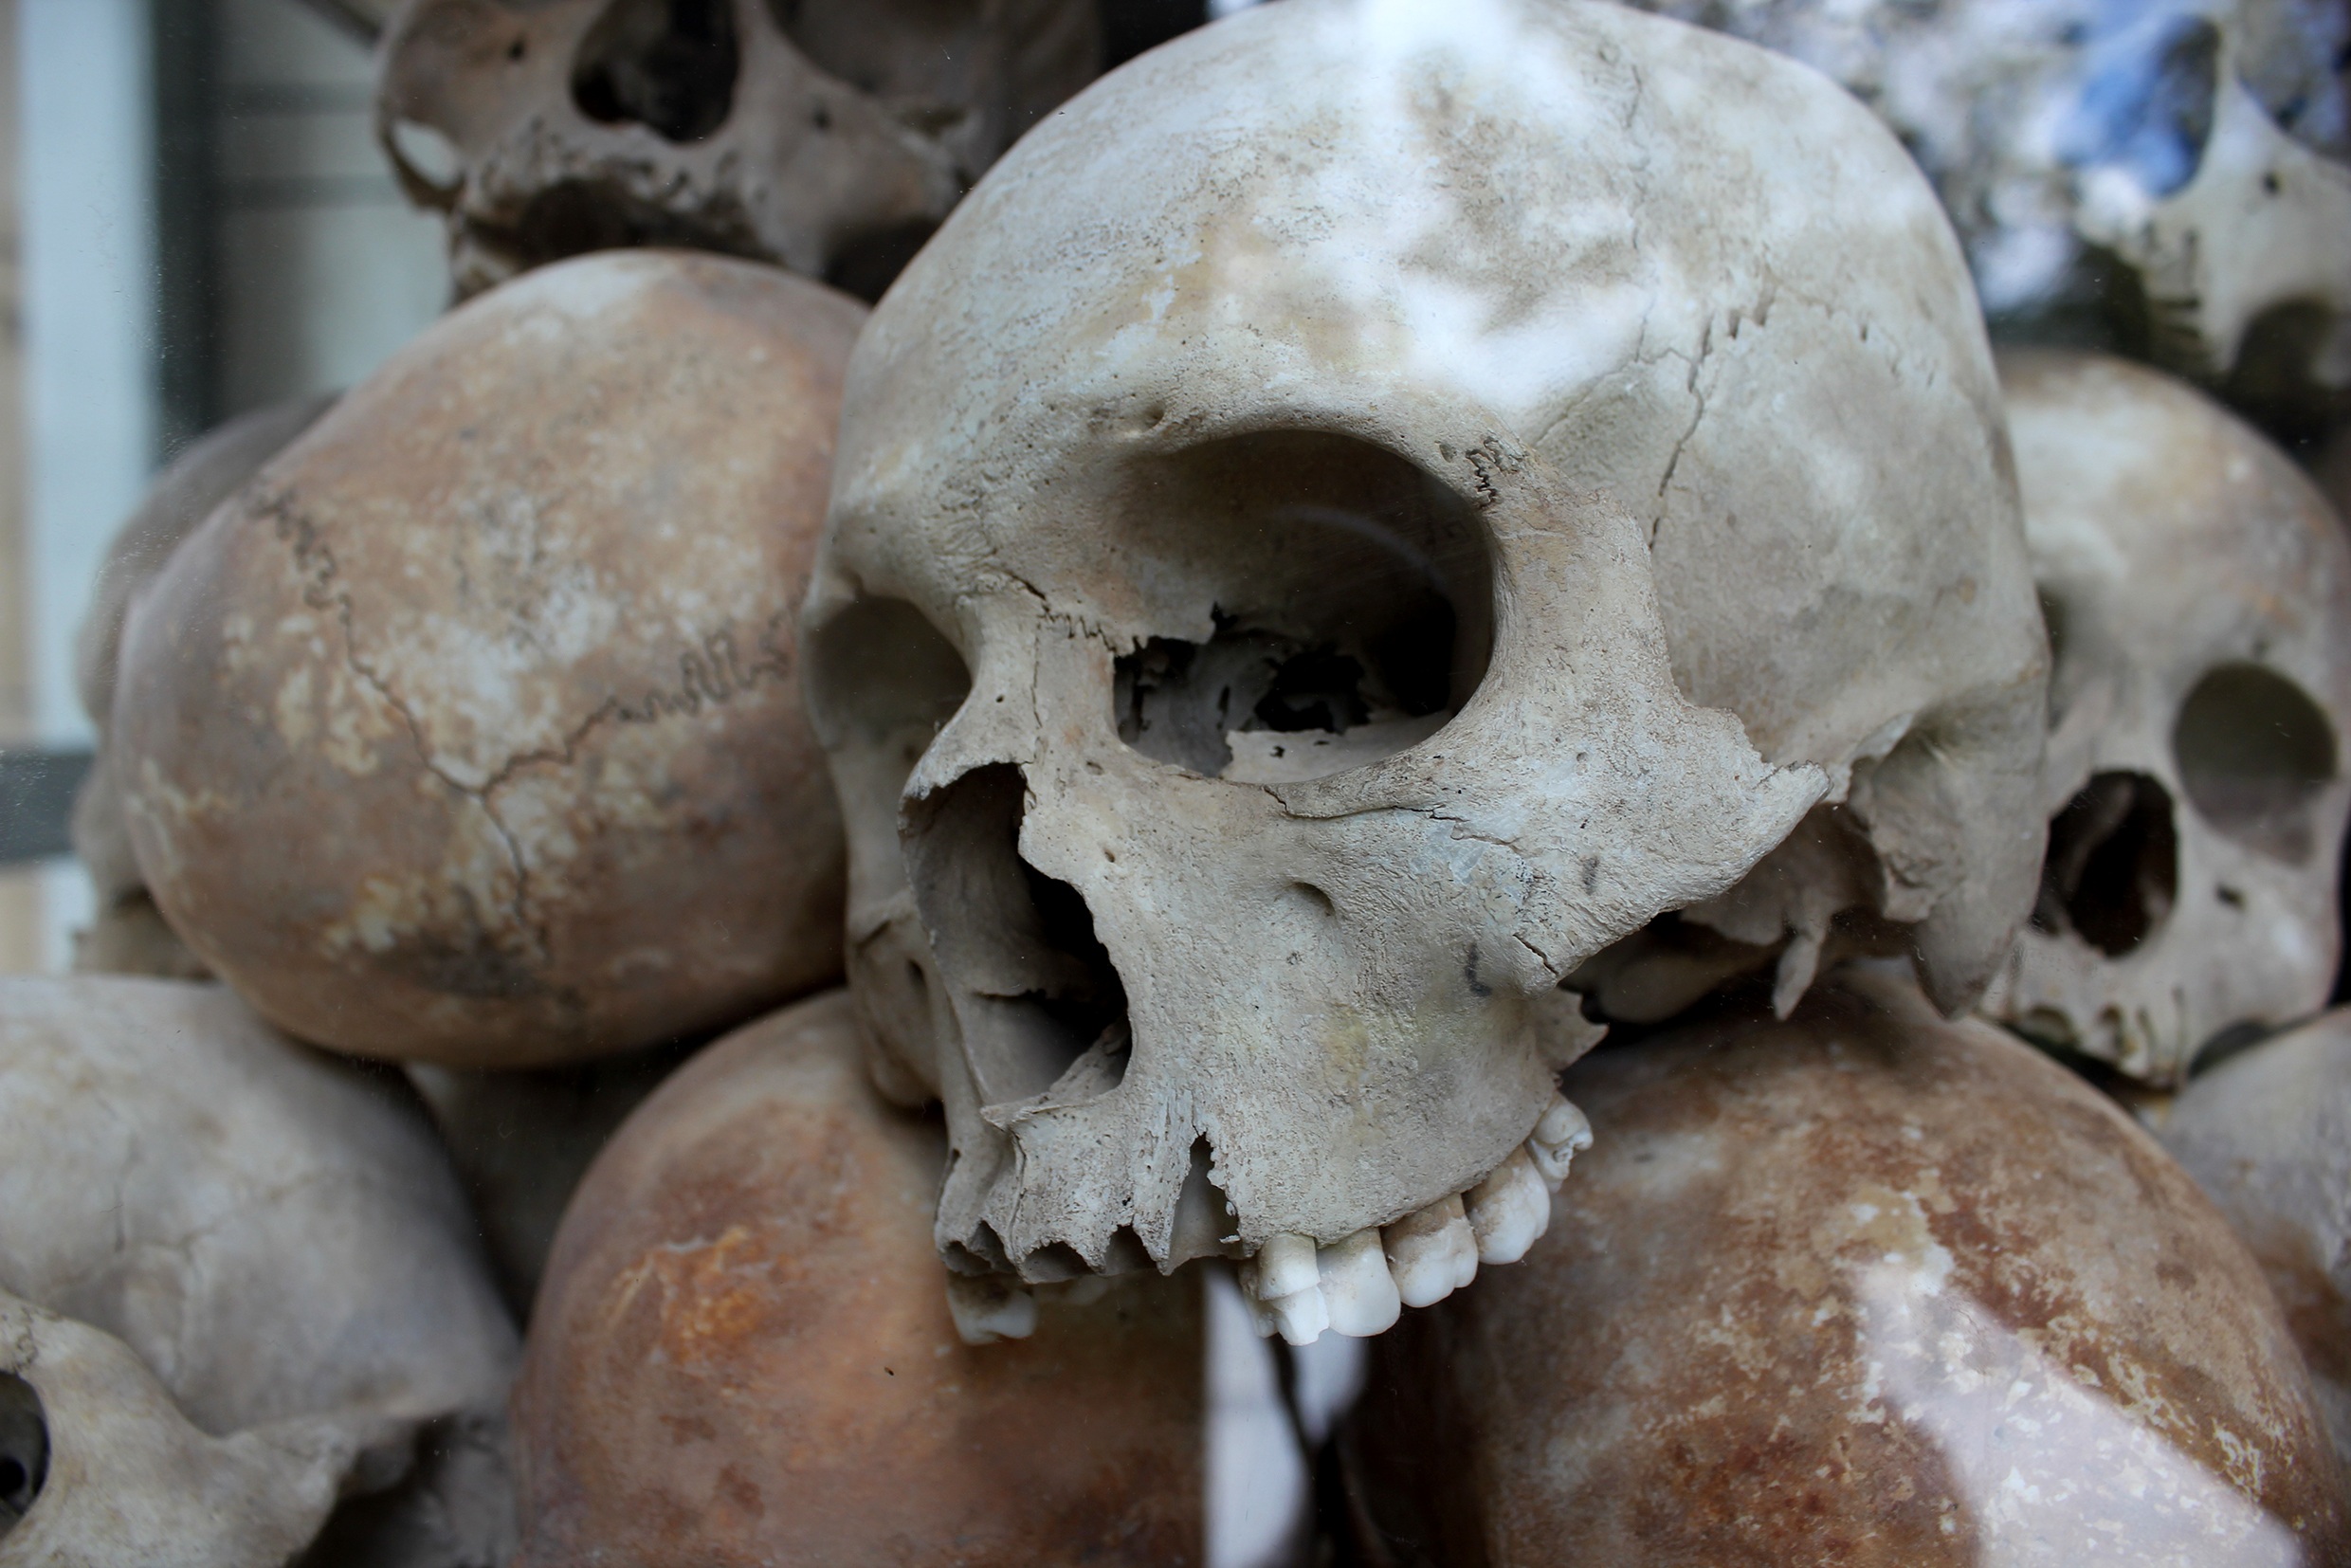
human, dead, death, skull, bone, fungus, grave, sculpture, cambodia, killing, holocaust, history, skeleton, horror, skulls, carving, murder, mass, stone carving, oyster mushroom, genocide, ancient history, agaricomycetes, agaricaceae